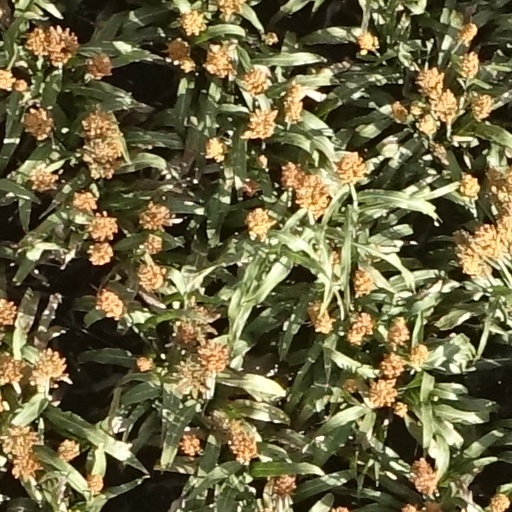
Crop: sorghum